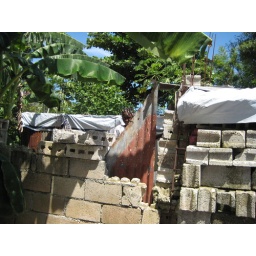
little girl from next door peeking over at us